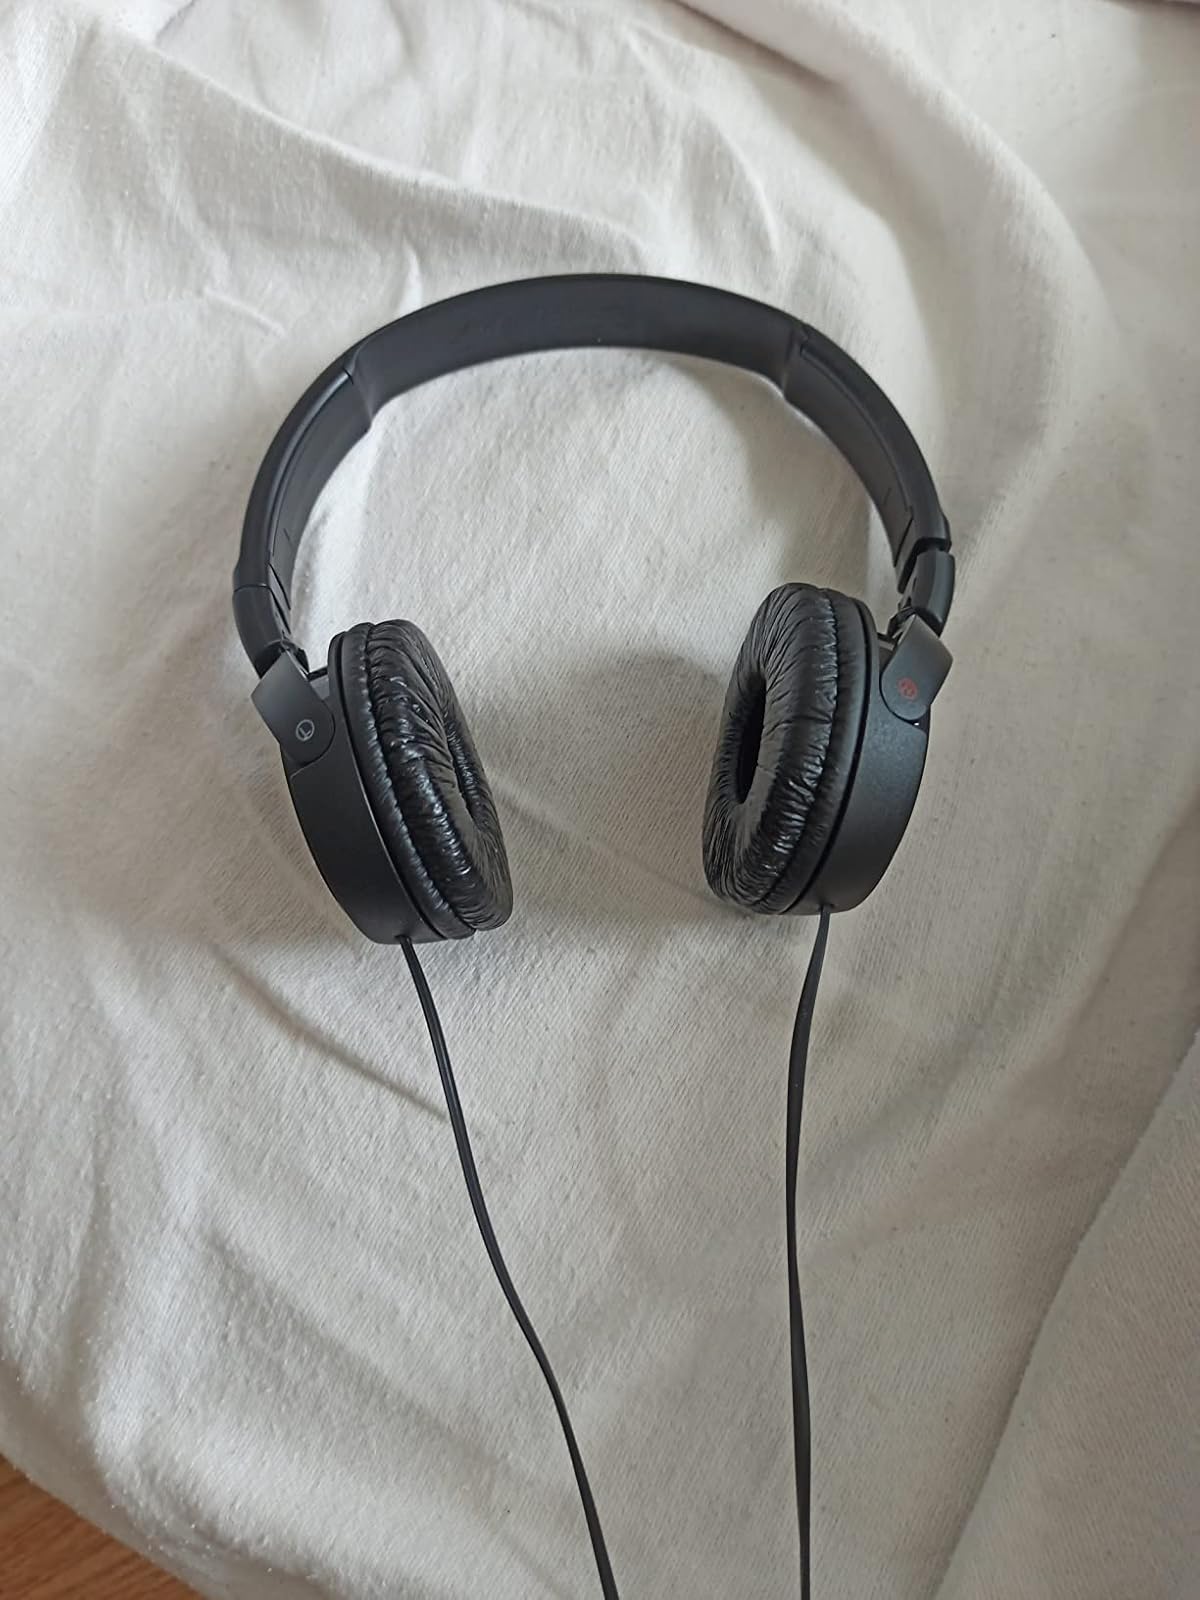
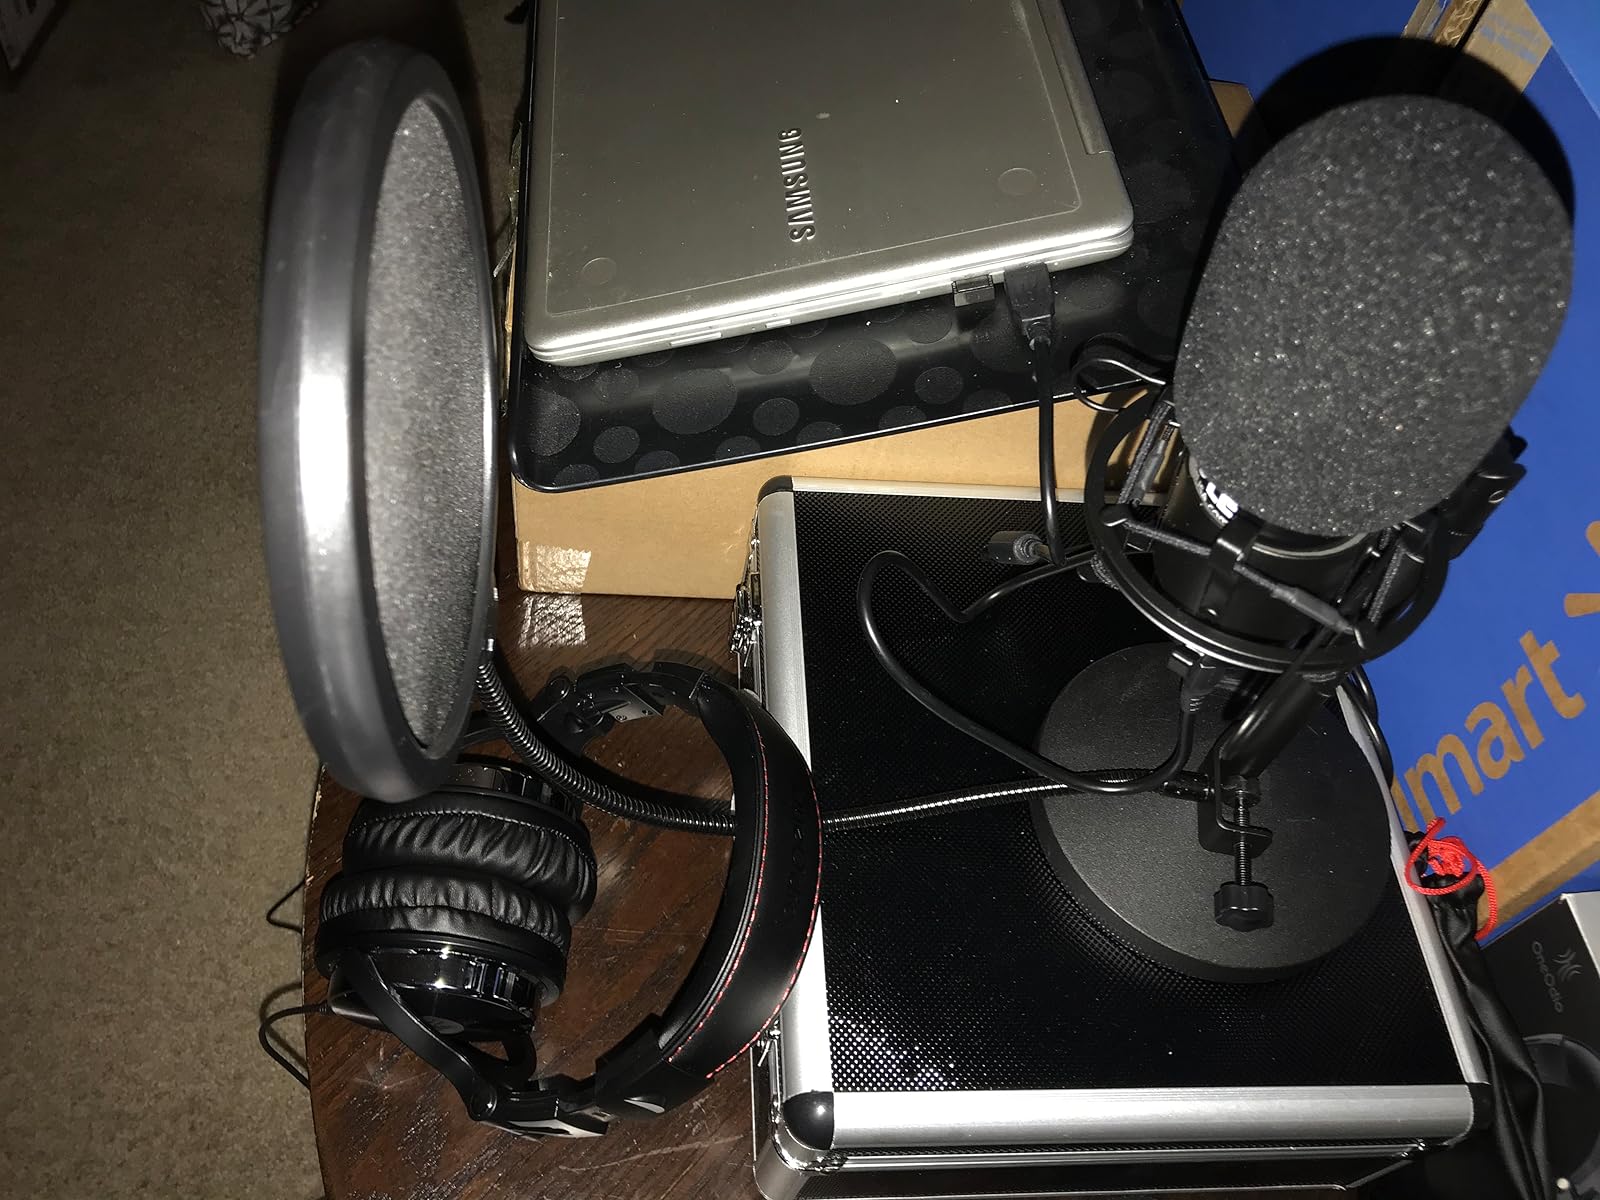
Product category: headphones
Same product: no